Renato Neto

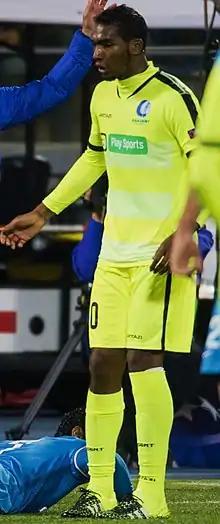
Neto with Gent in 2015

Renato Cardoso Porto Neto (born 27 September 1991) is a Brazilian professional footballer who plays as a midfielder for Belgian club KSC Blankenberge.